Tarja Halonen

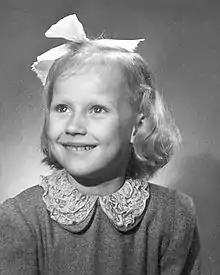
5-year-old Tarja Halonen in 1948

Tarja Halonen was born on 24 December 1943 in the district of Kallio, which at the time was a traditional working-class area in central Helsinki. Her mother Lyyli Elina Loimola was a set-dresser and her father Vieno Olavi Halonen worked as a welder. Halonen's parents married at the beginning of World War II and Tarja was born a few years later. Vieno Halonen was at the frontline during the Continuation War and Lyyli Halonen was working in a shoe factory when their daughter was born. When Halonen was two years old, her father Vieno Halonen went to the kiosk to buy a magazine and no longer returned home to his family. Halonen has not commented much on the incident since, but Halonen's parents officially divorced in 1948. Vieno Halonen was an award-winning soldier who fought in the 26th Infantry Regiment, so-called "Ace Regiment". Vieno Halonen was wounded three times during the war and after the war he was awarded first, second and fourth class Order of the Cross of Liberty medals. In later interviews, Tarja Halonen has said that she has met her father only a few times.